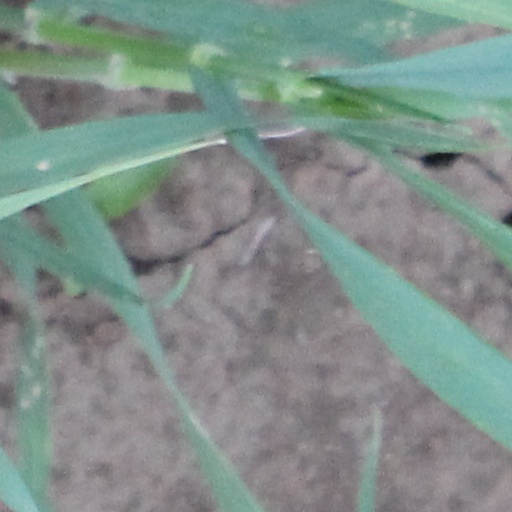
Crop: wheat